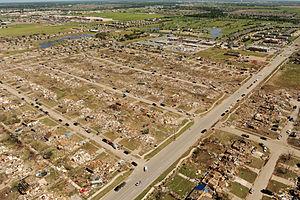
Moore est une ville de l'Oklahoma, située dans le comté de Cleveland, aux États-Unis. Sa population s’élevait à 55 081 habitants lors du recensement de 2010, estimée à 61 415 habitants en 2016.